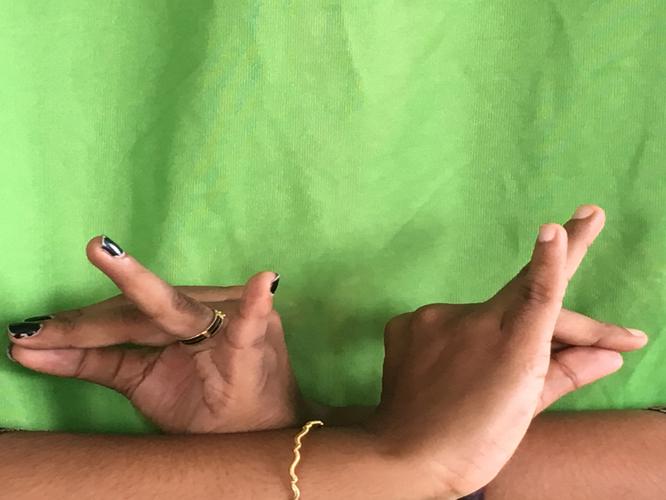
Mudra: Katakavardhana
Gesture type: double_hand